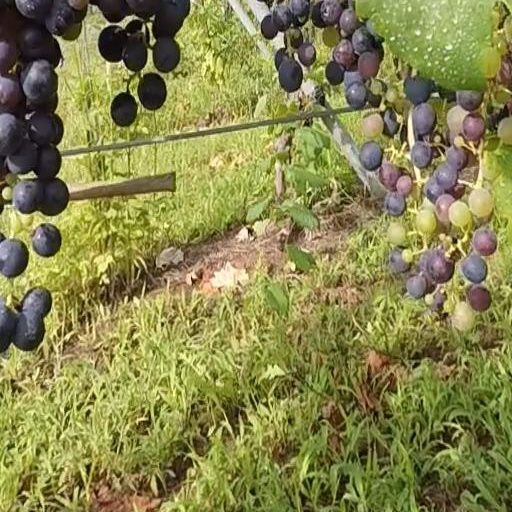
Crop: grape